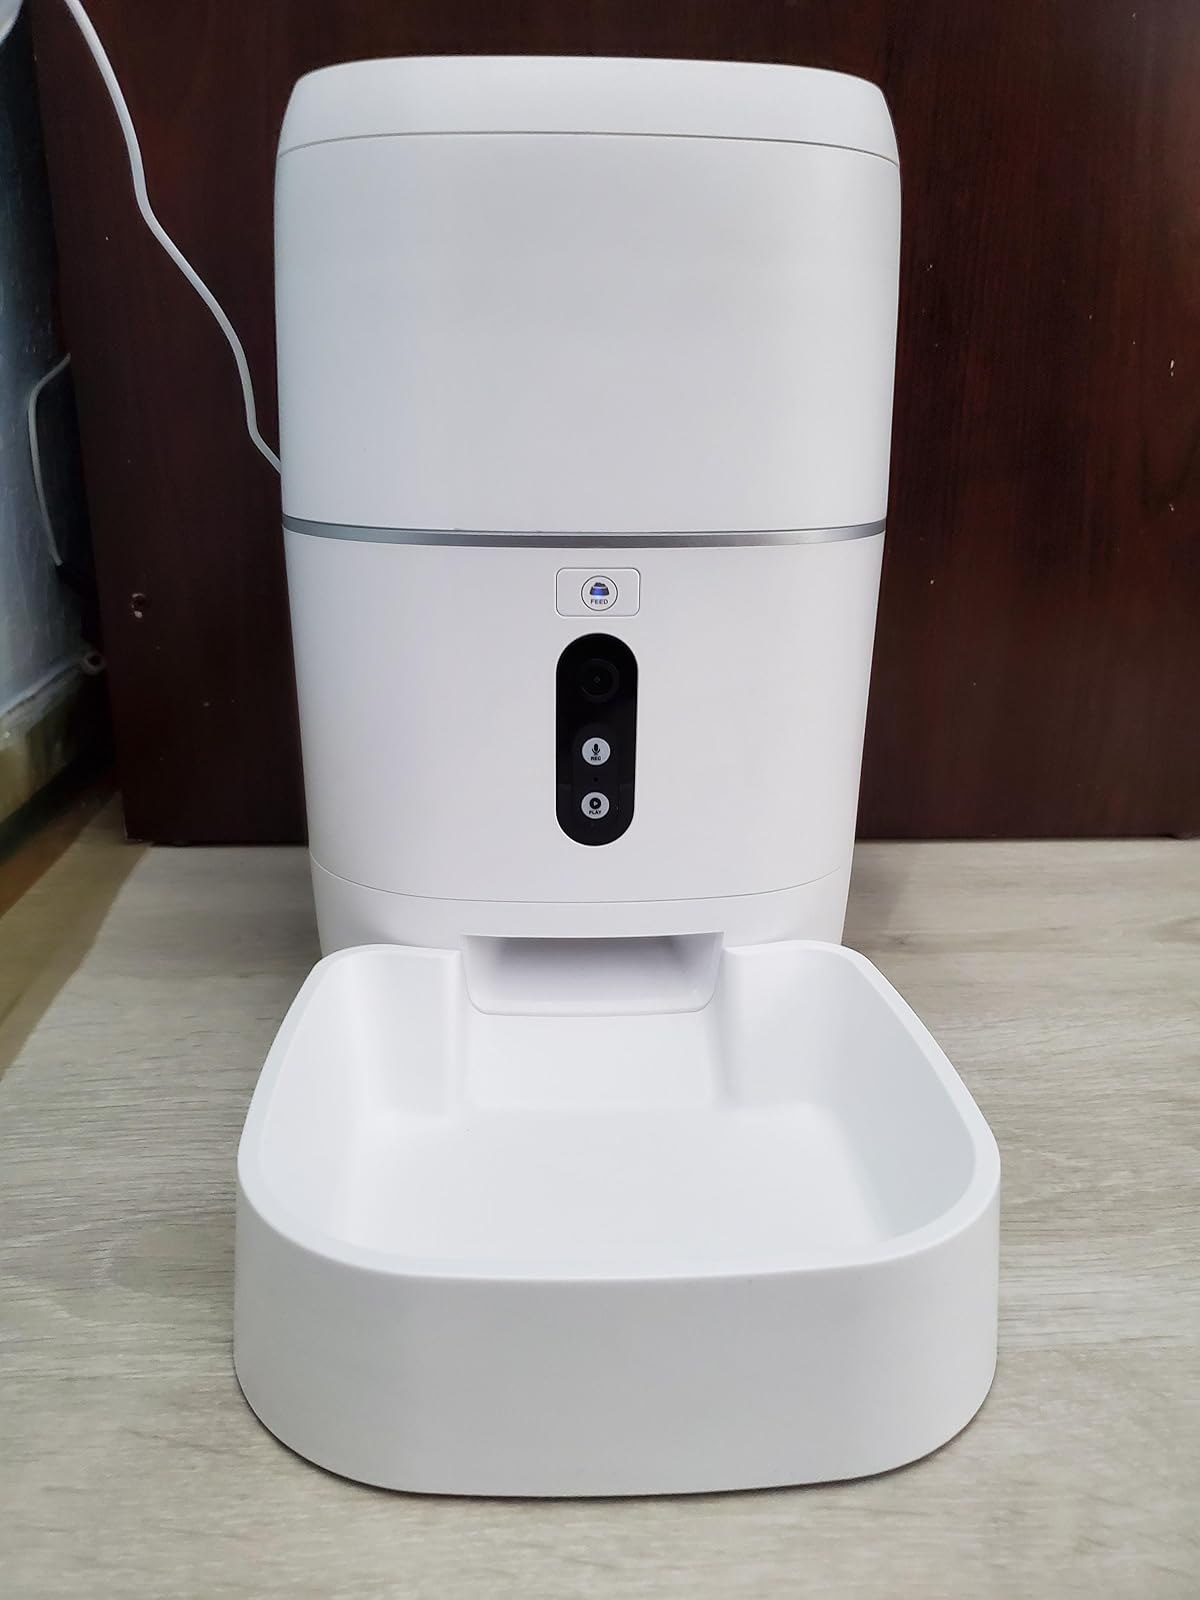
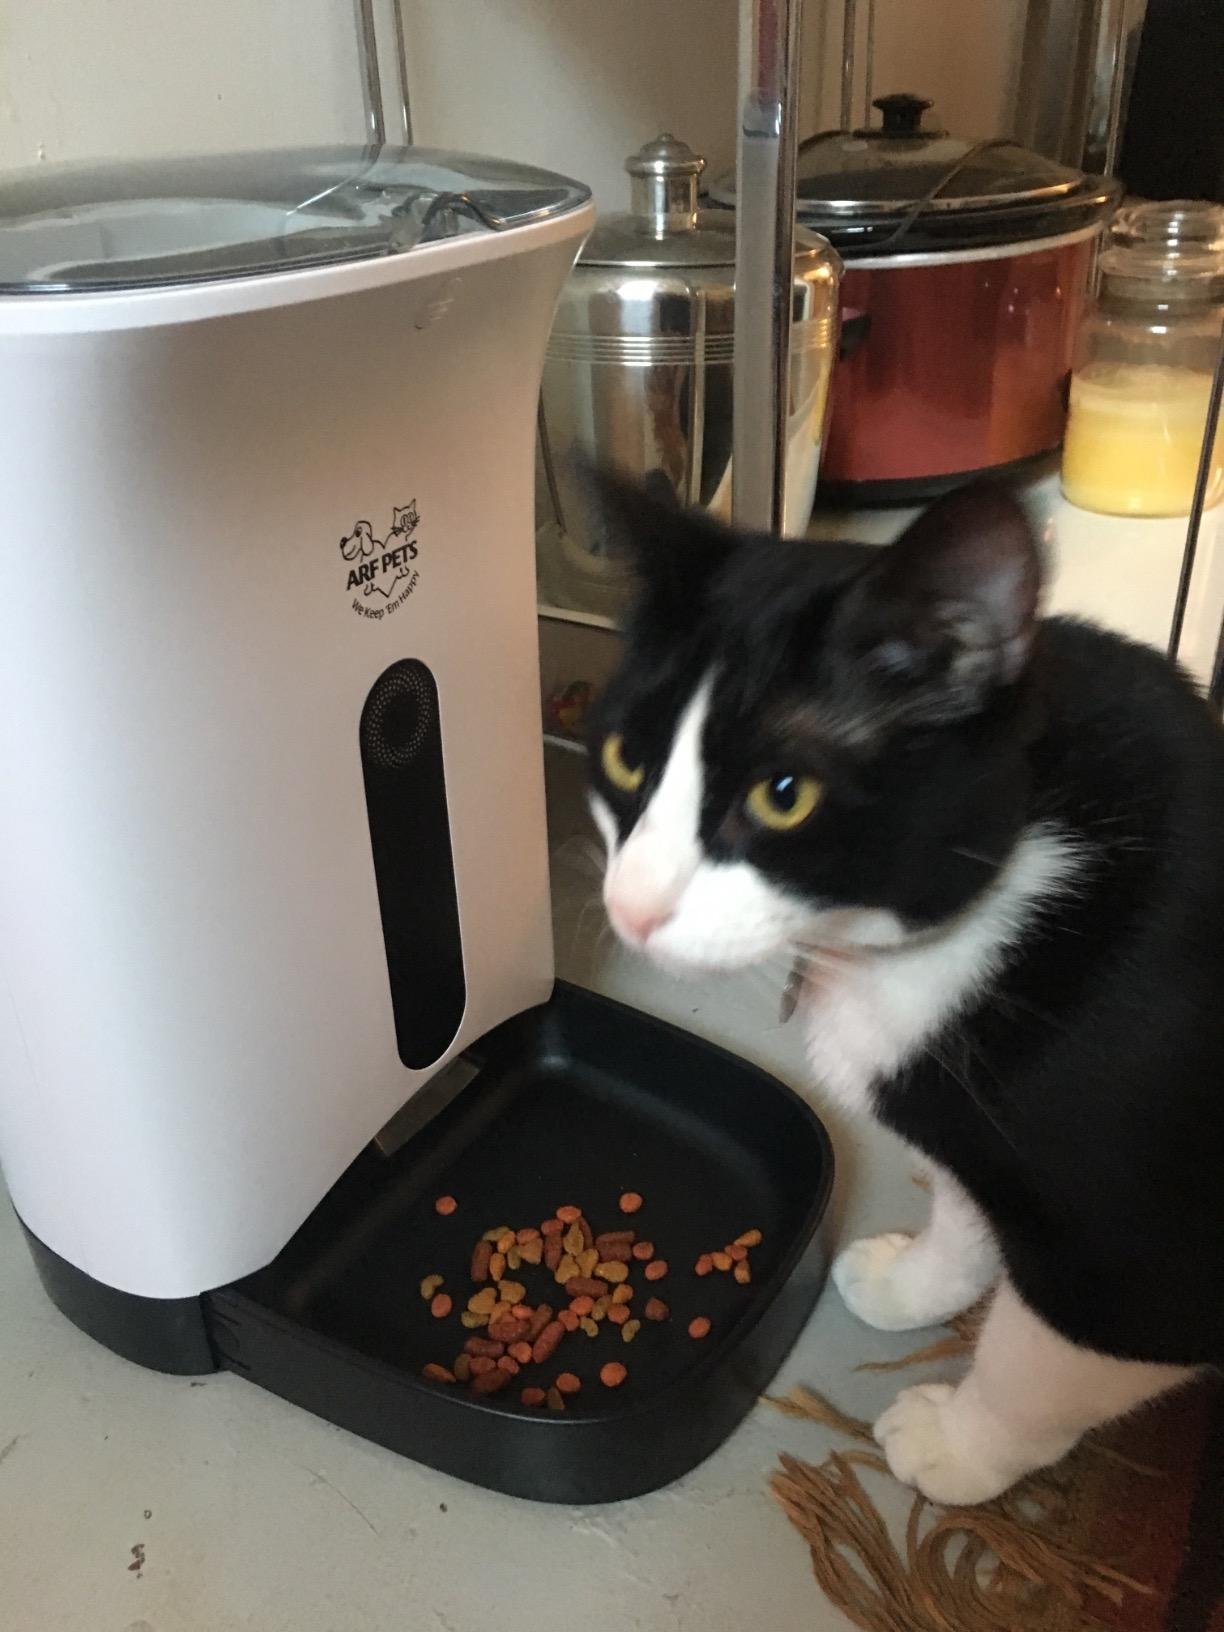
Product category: items_feeder
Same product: no